Stratford Springs

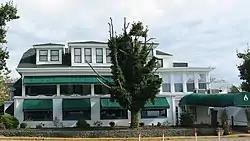
Stratford Springs in 2006

Stratford Springs, located near Wheeling, Ohio County, West Virginia, US, is a nationally recognized historic district called the Wheeling Country Club. The country club operated from this location until 1980 when it moved to its present facilities. The district includes four contributing buildings; the former Club House (1902), Franzheim Bungalow, the former Pro and Caddy House, and the former Servant's Residence. The former clubhouse was designed by noted Wheeling architect Frederick F. Faris (1870-1927). Hole 13 green and hole 14 teeing ground now abut the former clubhouse. The historic district was listed on the National Register of Historic Places in 1990.